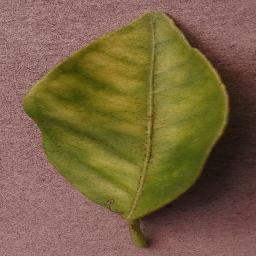
Label: Orange___Haunglongbing_(Citrus_greening)